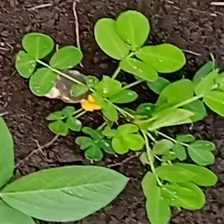
Weed species: Sicklepod_(Senna obtusifolia)